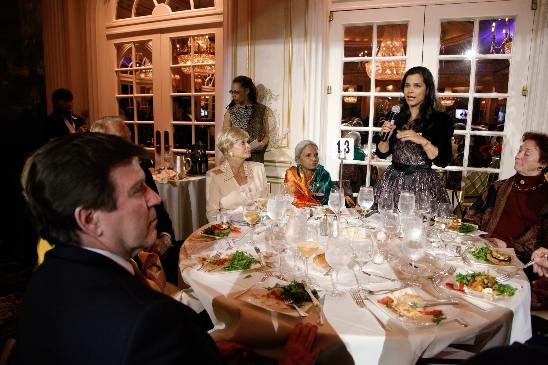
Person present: Yes